Roderick Cameron

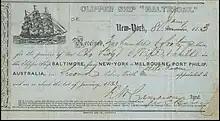
A Passenger ticket for the Australian Pioneer Line clipper ship "Baltimore" from New York to Melbourne 1853, issued by R.W. Cameron from his offices at 116 Wall Street, New York

From 1839 to 1847, he was in business in Hamilton, Ontario, working as a clerk in a dry-goods business.